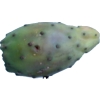
Label: cactus_fruit_green